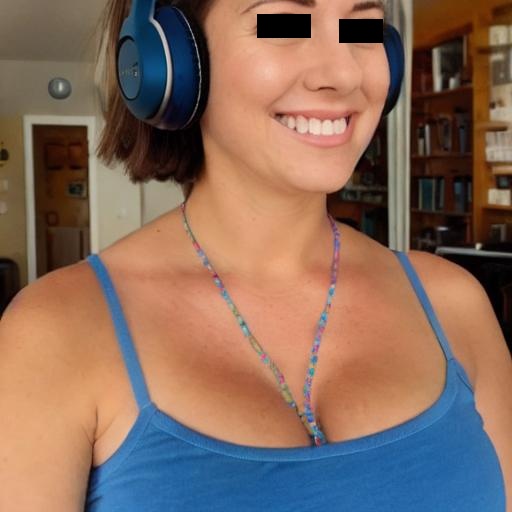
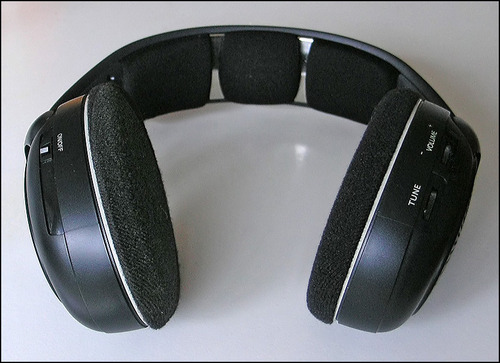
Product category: headphones
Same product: no